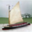
Label: ship